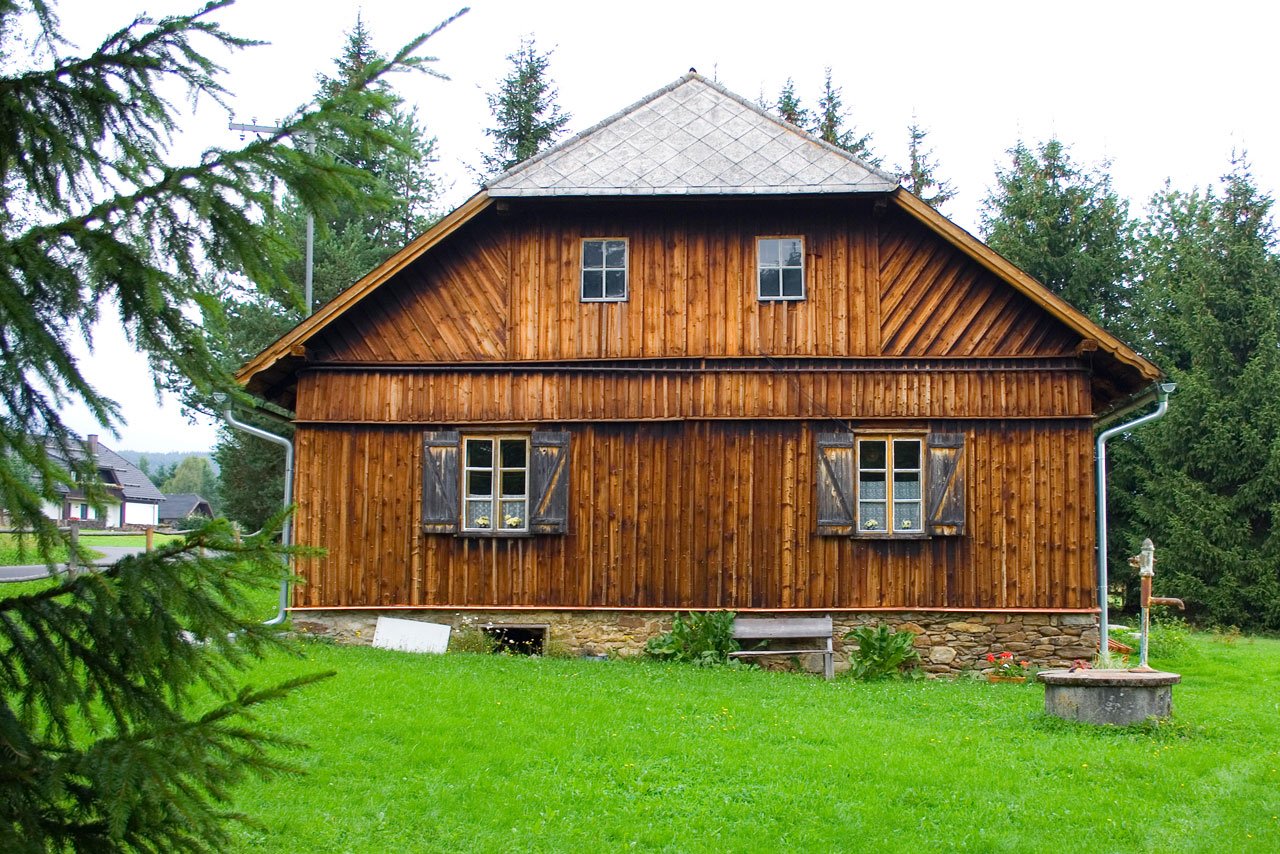
nature, cloud, wood, house, cloudy, building, barn, home, shed, hut, shack, cottage, holiday, facade, lonely, farmhouse, wooden, mount, lone, estate, log cabin, chalet, real estate, rural area, outdoor structure